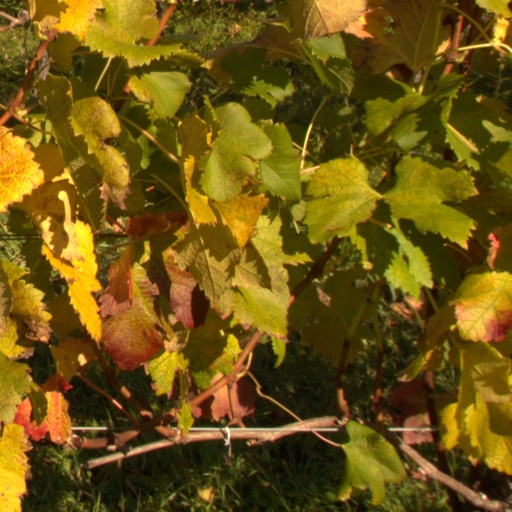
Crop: grape